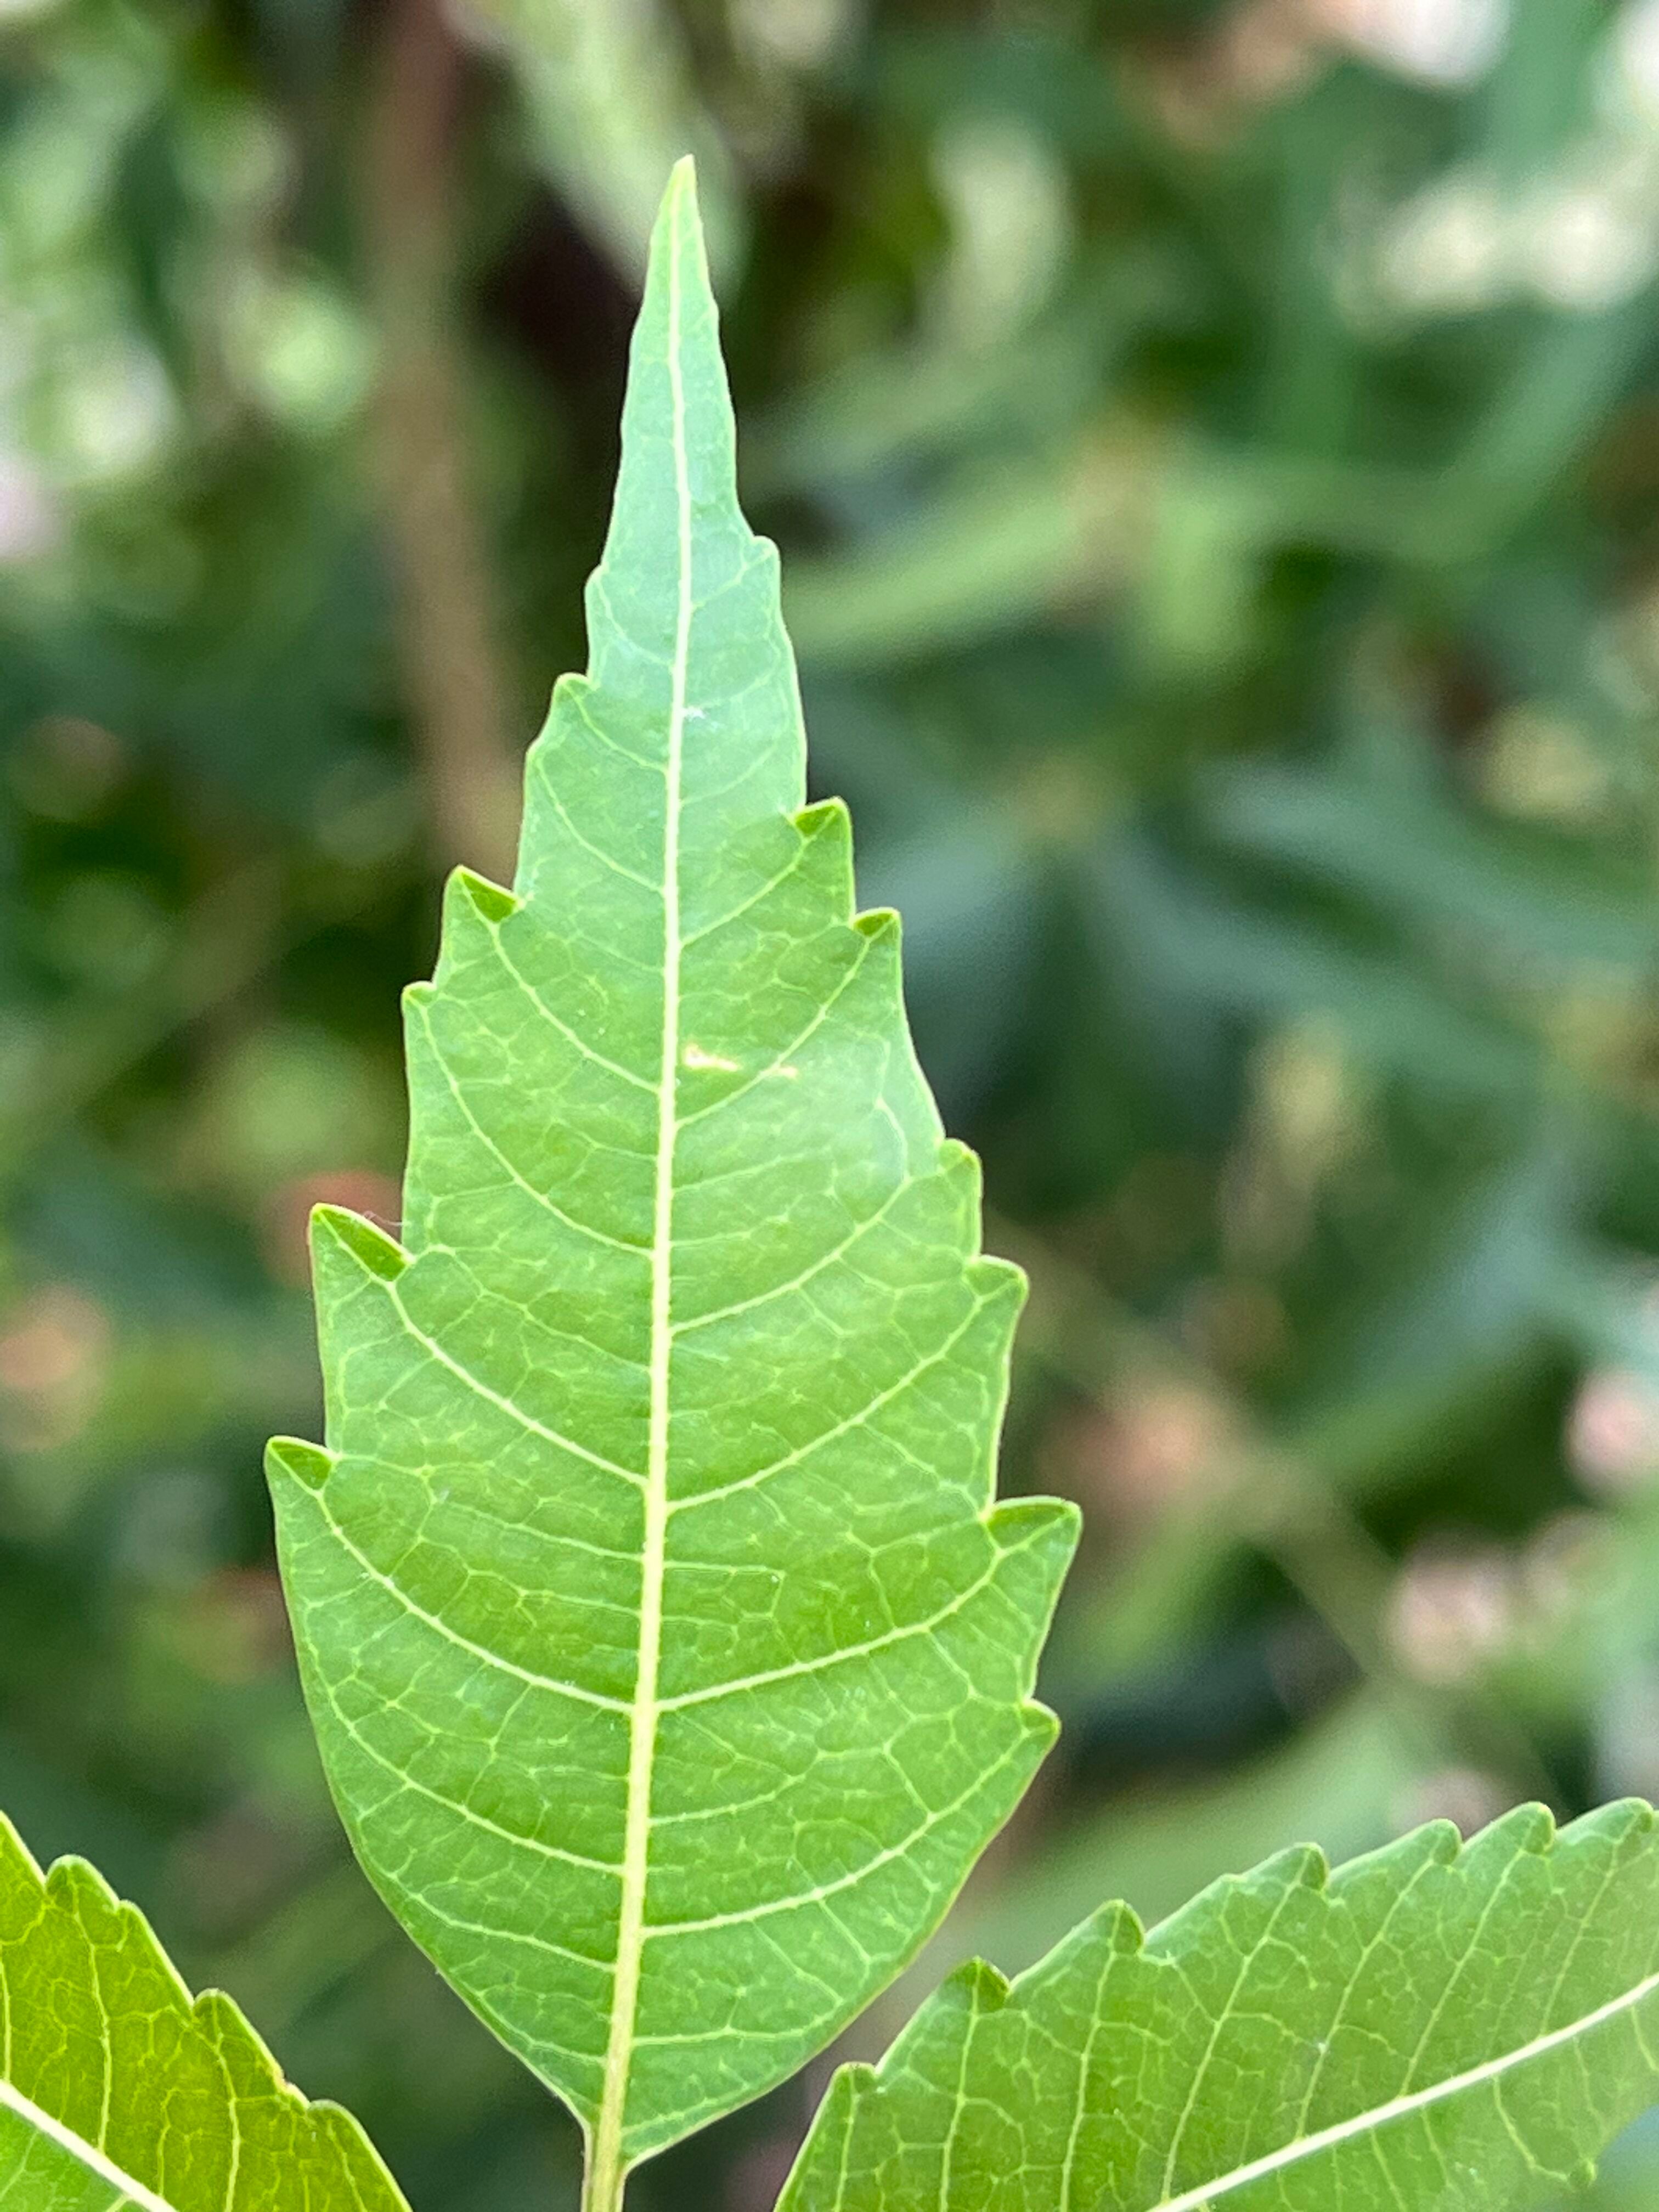
Plant species: azadirachta-indica